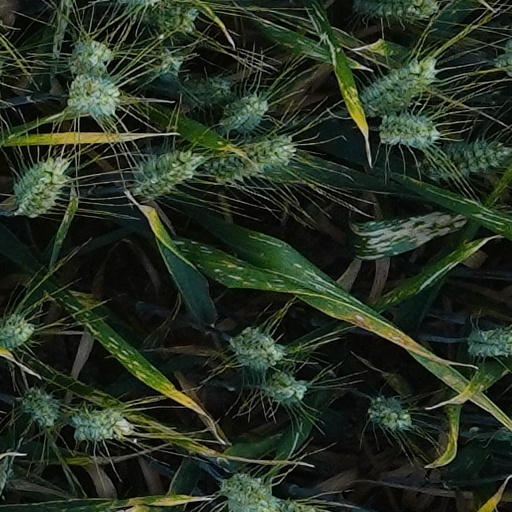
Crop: wheat